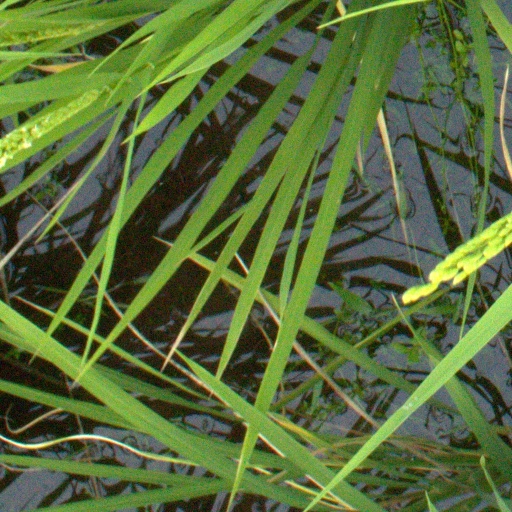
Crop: rice